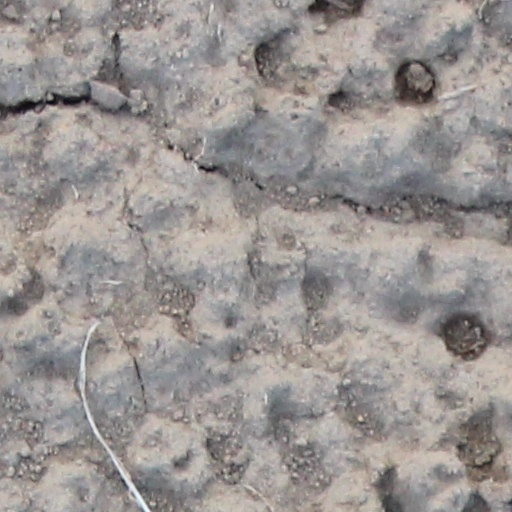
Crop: wheat